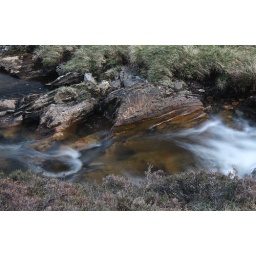
Layered metamorphic rock bed in the Allt Easgaidh near the head of Gleann Taitneach.